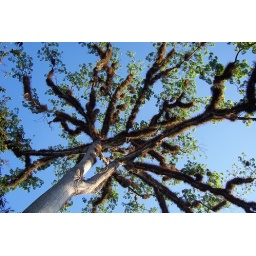
furry tree in the jungle